The Tip of the Iceberg

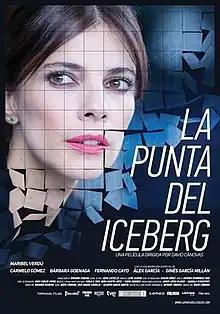
Theatrical release poster

The Tip of the Iceberg is a 2016 Spanish thriller film directed by David Cánovas which stars Maribel Verdú, Carmelo Gómez, Bárbara Goenaga, Fernando Cayo, Álex García and Ginés García Millán. It is an adaptation of the stage play of the same name by Antonio Tabares.